Anting

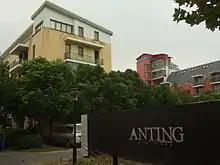
Anting New Town

Anting New Town combines a modern German urban style with a block layout. From the central European design tradition, it incorporates winding streets and enclosed plazas. The district was designed by Frankfurt-based architecture firm Albert Speer & Partners (AS+P). Prior to its selection of a German theme, the area already had links to German due to the presence of Volkswagen's largest joint venture in China.